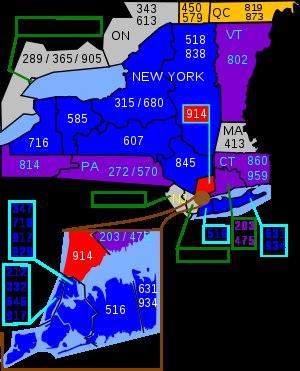
L'indicatif régional 914 est l'un des indicatifs téléphoniques régionaux de l'État de New York aux États-Unis.